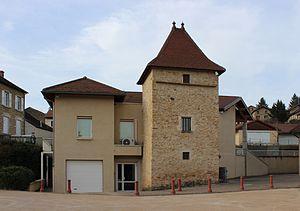
Mairie de Panossas.
Panossas est une commune française située dans le département de l'Isère, en région Auvergne-Rhône-Alpes.